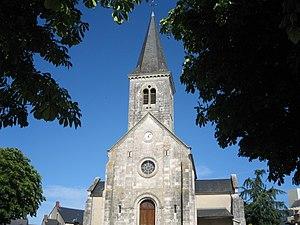
Eglise Saint-Ursin, La Chapelle Saint Ursin.
La Chapelle-Saint-Ursin est une commune française située dans le département du Cher en région Centre-Val de Loire.